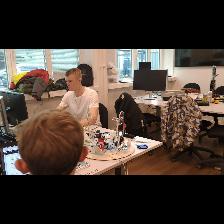
Label: Human